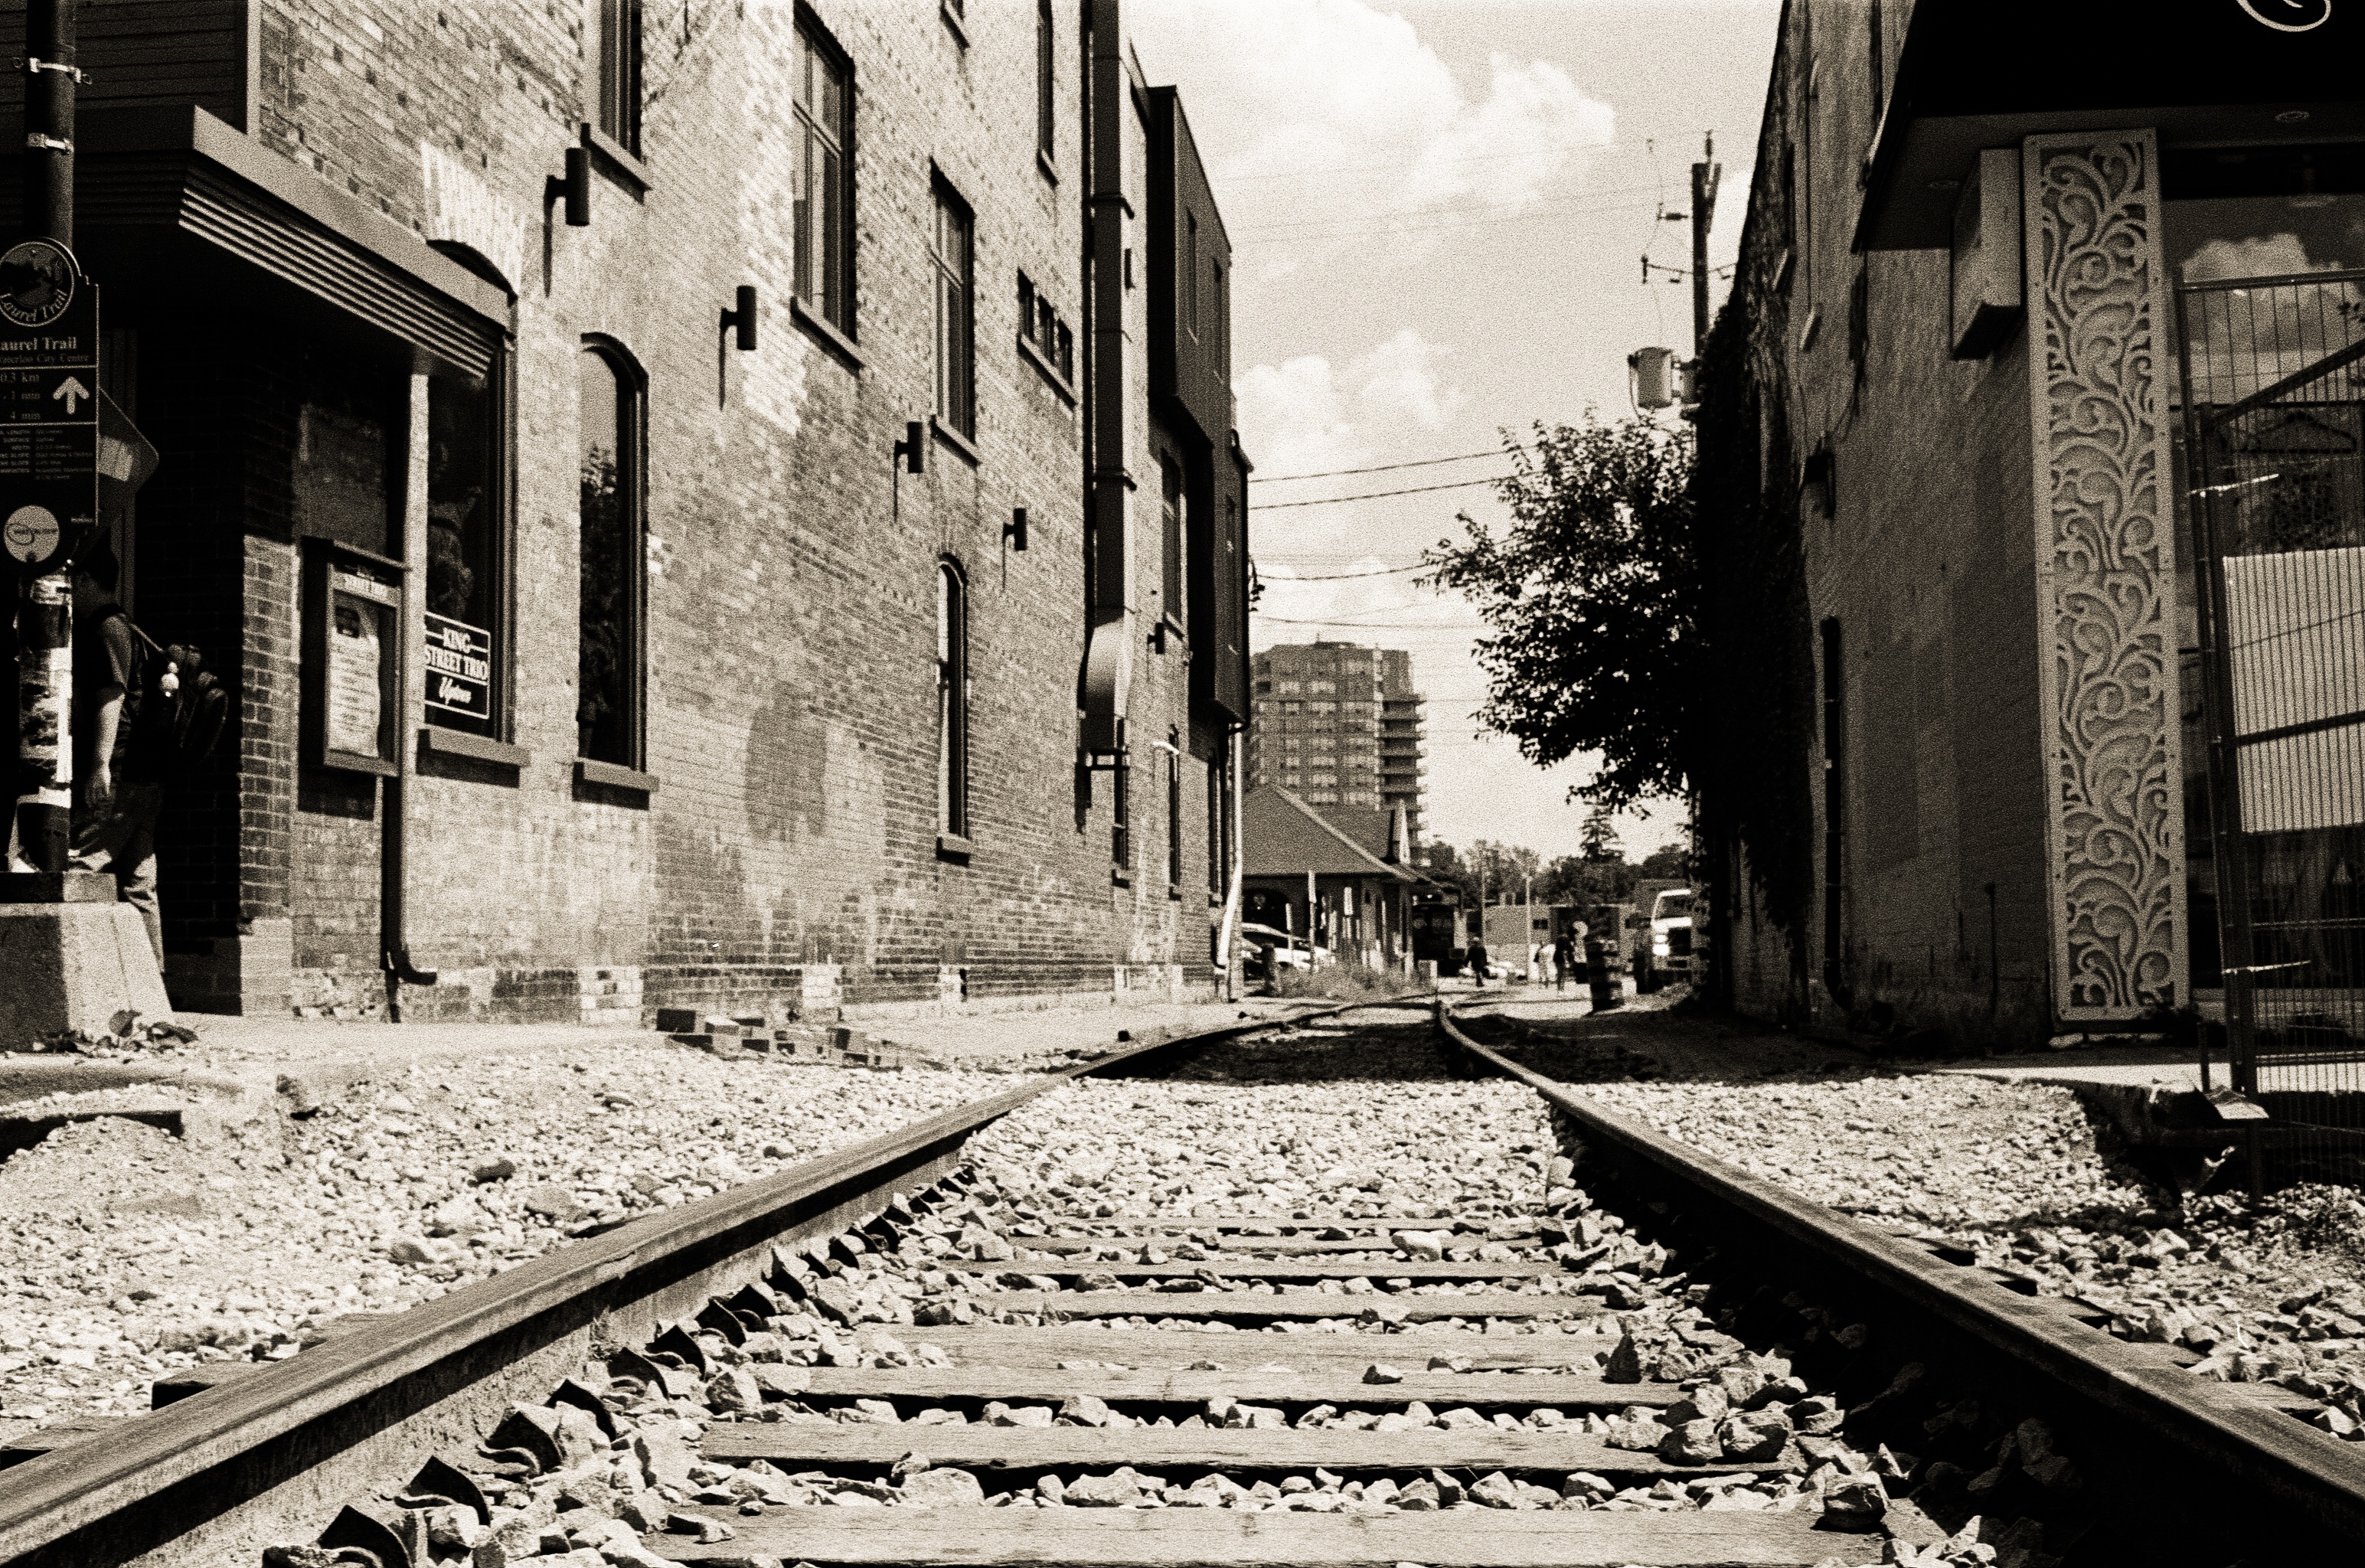
black and white, track, road, street, alley, cityscape, transport, vehicle, monochrome, lane, infrastructure, rail transport, urban area, monochrome photography, ancient history